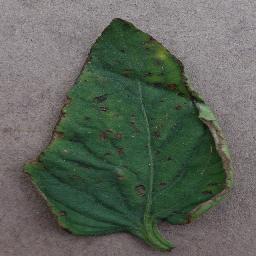
Label: Tomato___Bacterial_spot